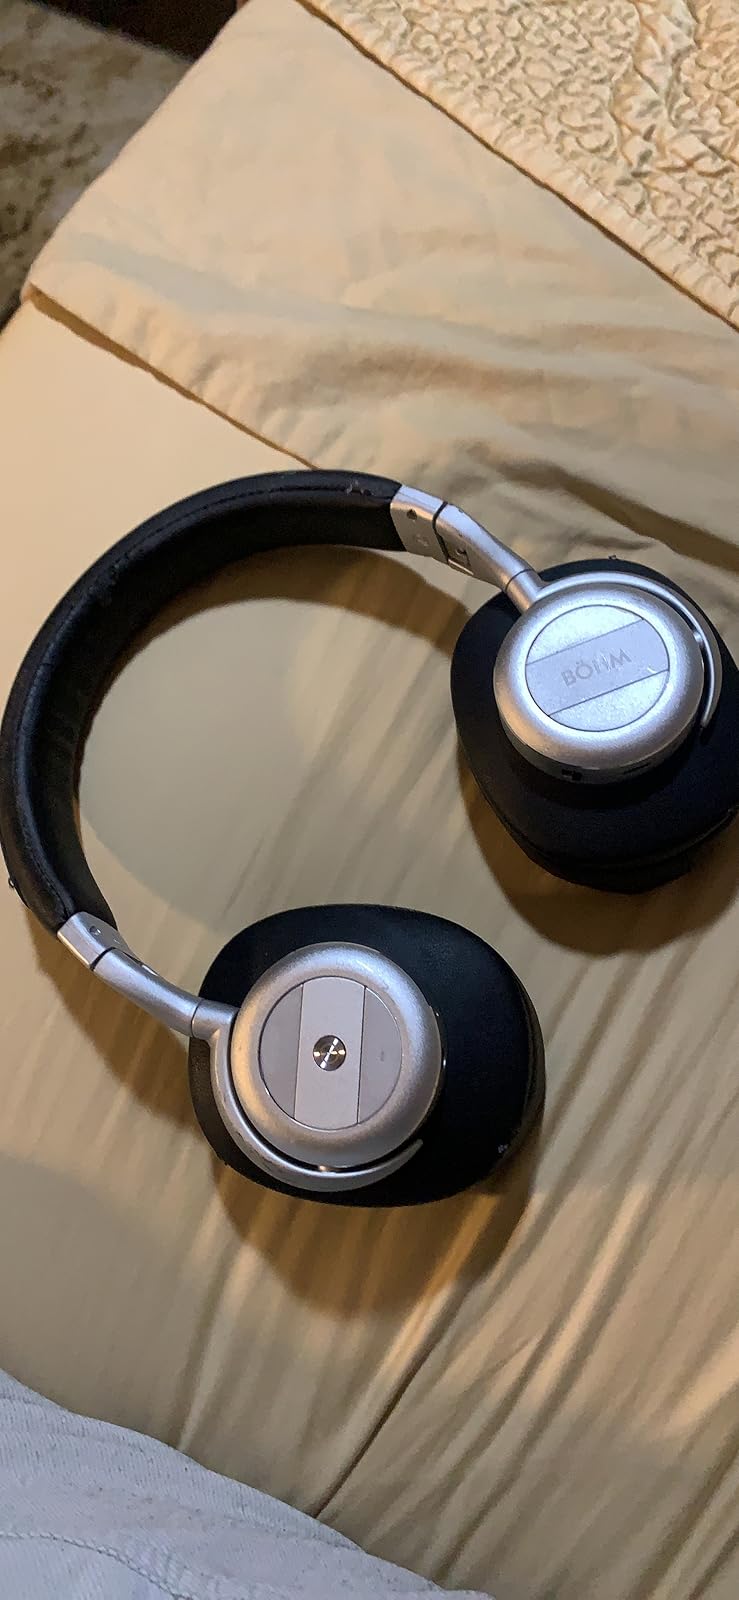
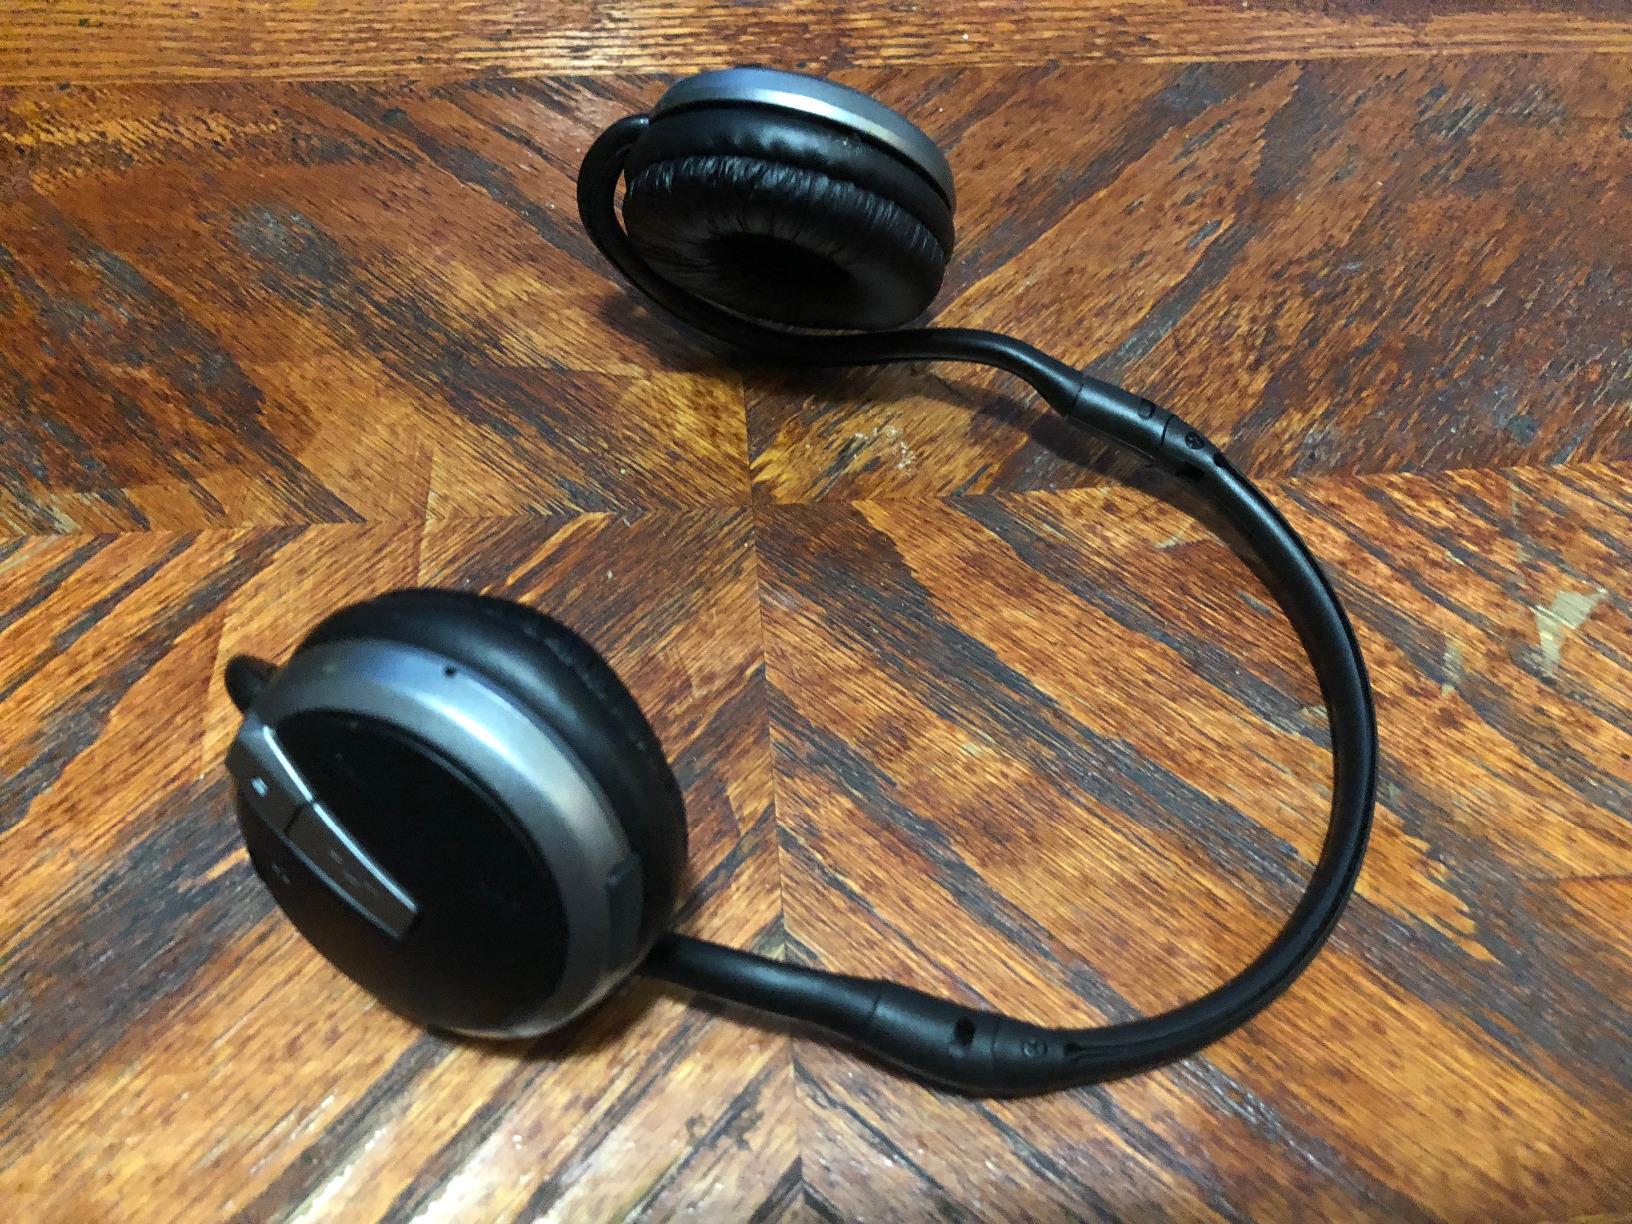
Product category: headphones
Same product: no